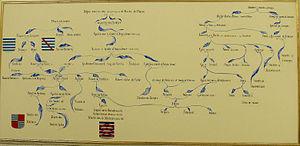
Château de La Rochefoucauld - Généalogie de la maison de La Rochefoucauld - Parenté
La maison de La Rochefoucauld, originaire de l'Angoumois, est l'une des plus anciennes familles subsistantes de la noblesse française.